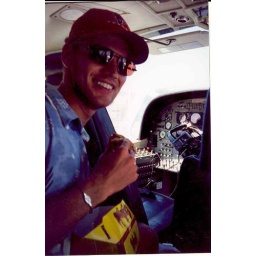
I use the pilot's trash bag beside his seat to throw away my Bojangle's chicken box.